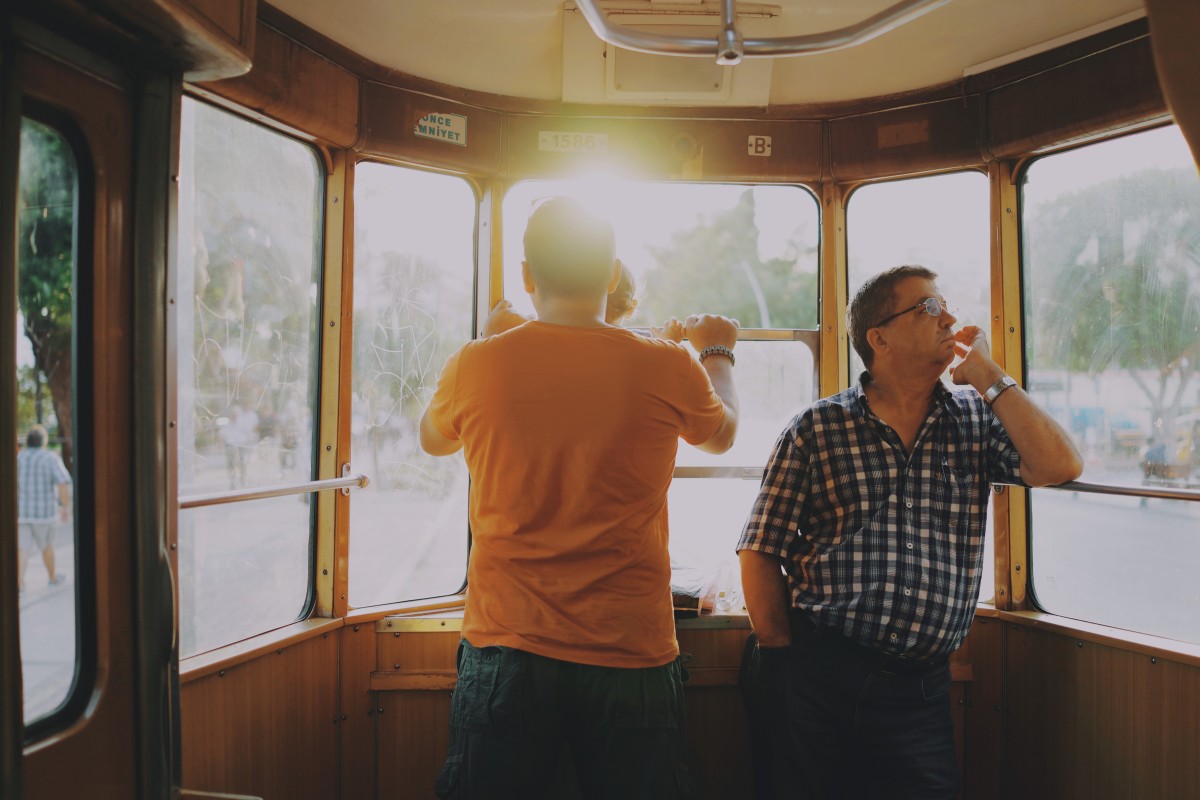
Tags: person, window, glass, restaurant, home, commute, father